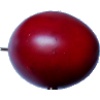
Label: Tamarillo 1